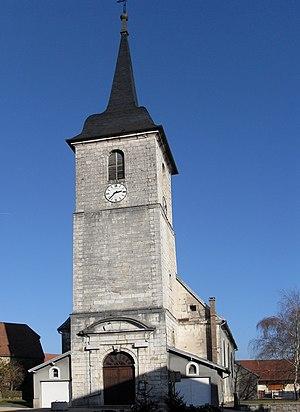
L'église Saint-Mathieu à Pérouse, côté ouest
Pérouse est une commune française située dans le département du Territoire de Belfort en région Bourgogne-Franche-Comté. Ses habitants sont appelés les Pérousiens.